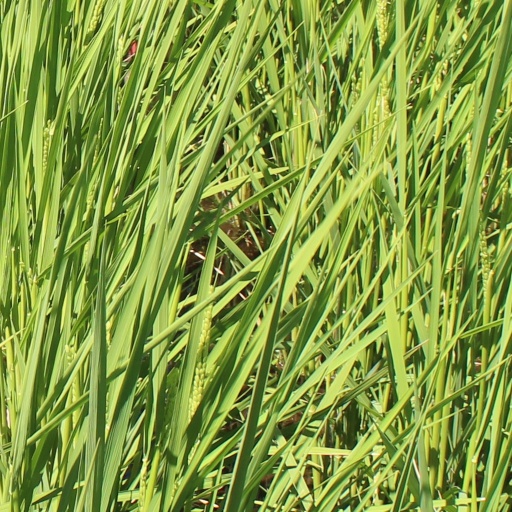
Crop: rice